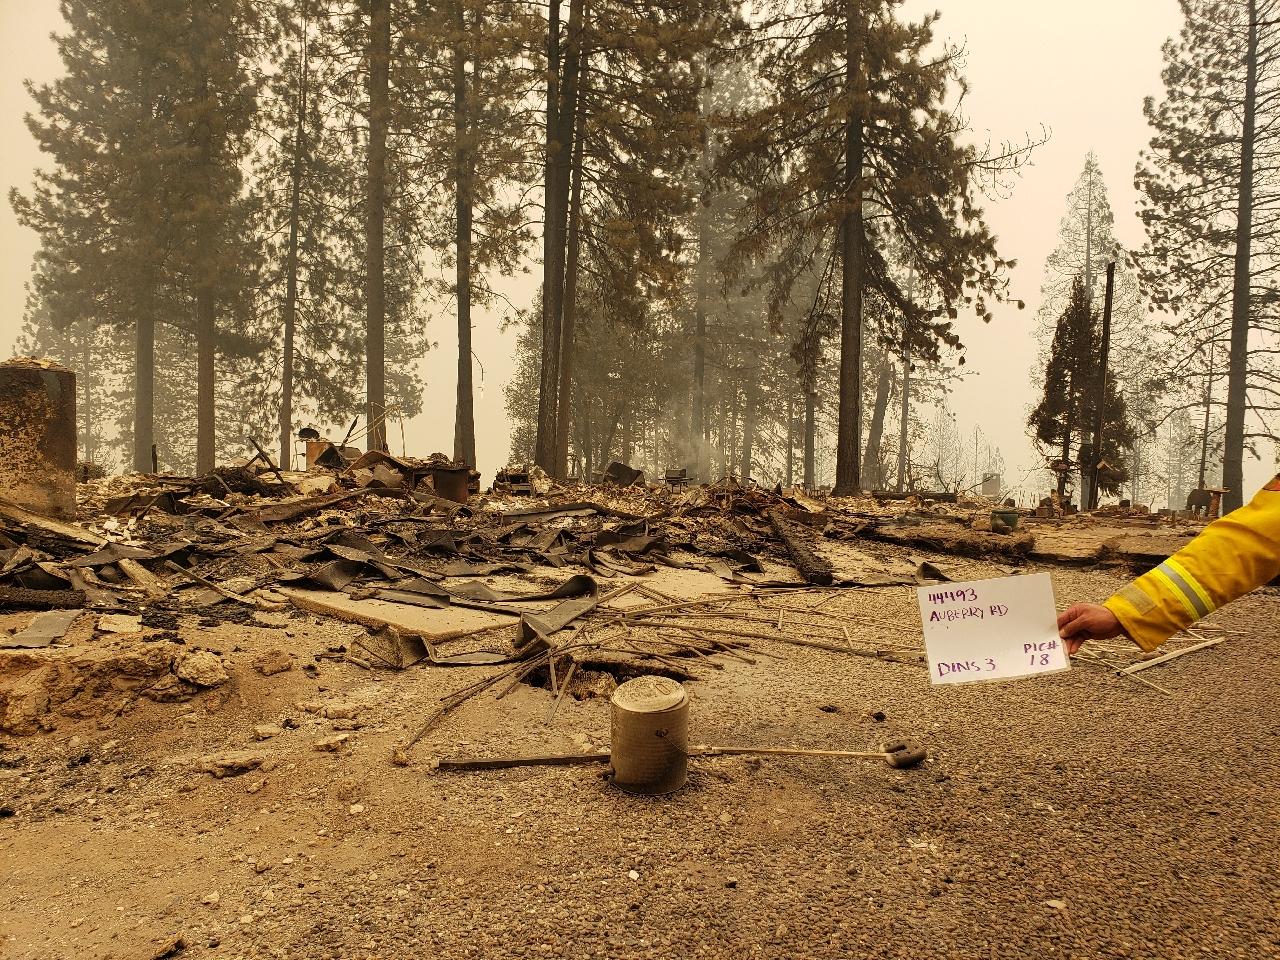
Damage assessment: destroyed